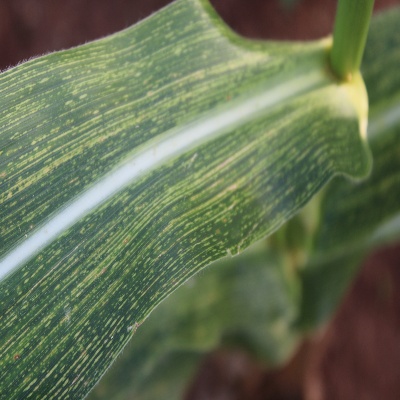
Crop: Maize
Condition: streak virus